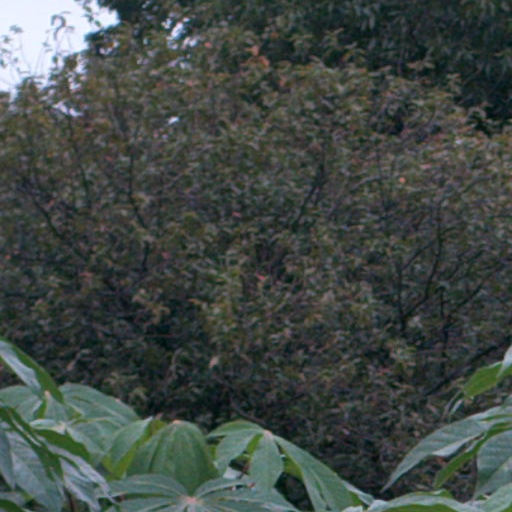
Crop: cassava